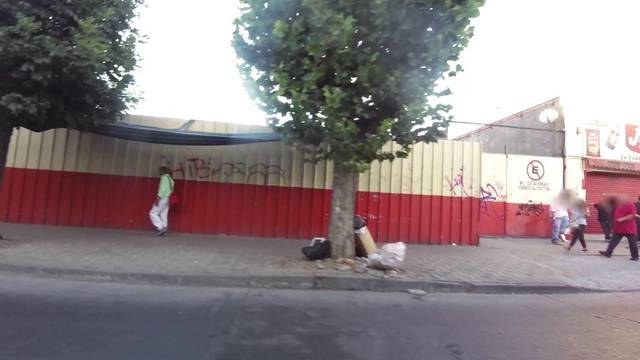
Region: Chile
Coordinates: -34.982, -71.245